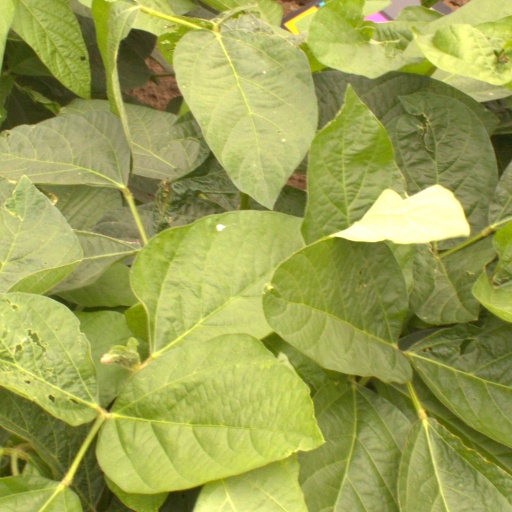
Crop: soybean